Euclidean distance

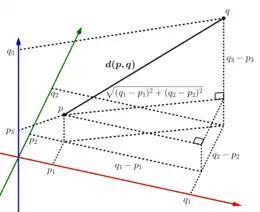
Deriving the formula_24-dimensional Euclidean distance formula by repeatedly applying the Pythagorean theorem

In general, for points given by Cartesian coordinates in formula_24-dimensional Euclidean space, the distance is